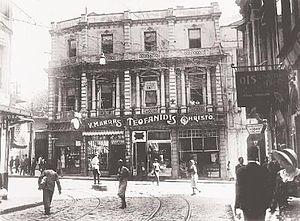
Boutiques grecques dans la rue principale de Beyoğlu/Pera, Istanbul, années 1930.